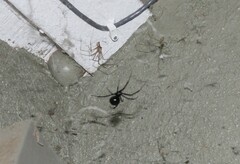
Species: Lactrodectus_hesperus